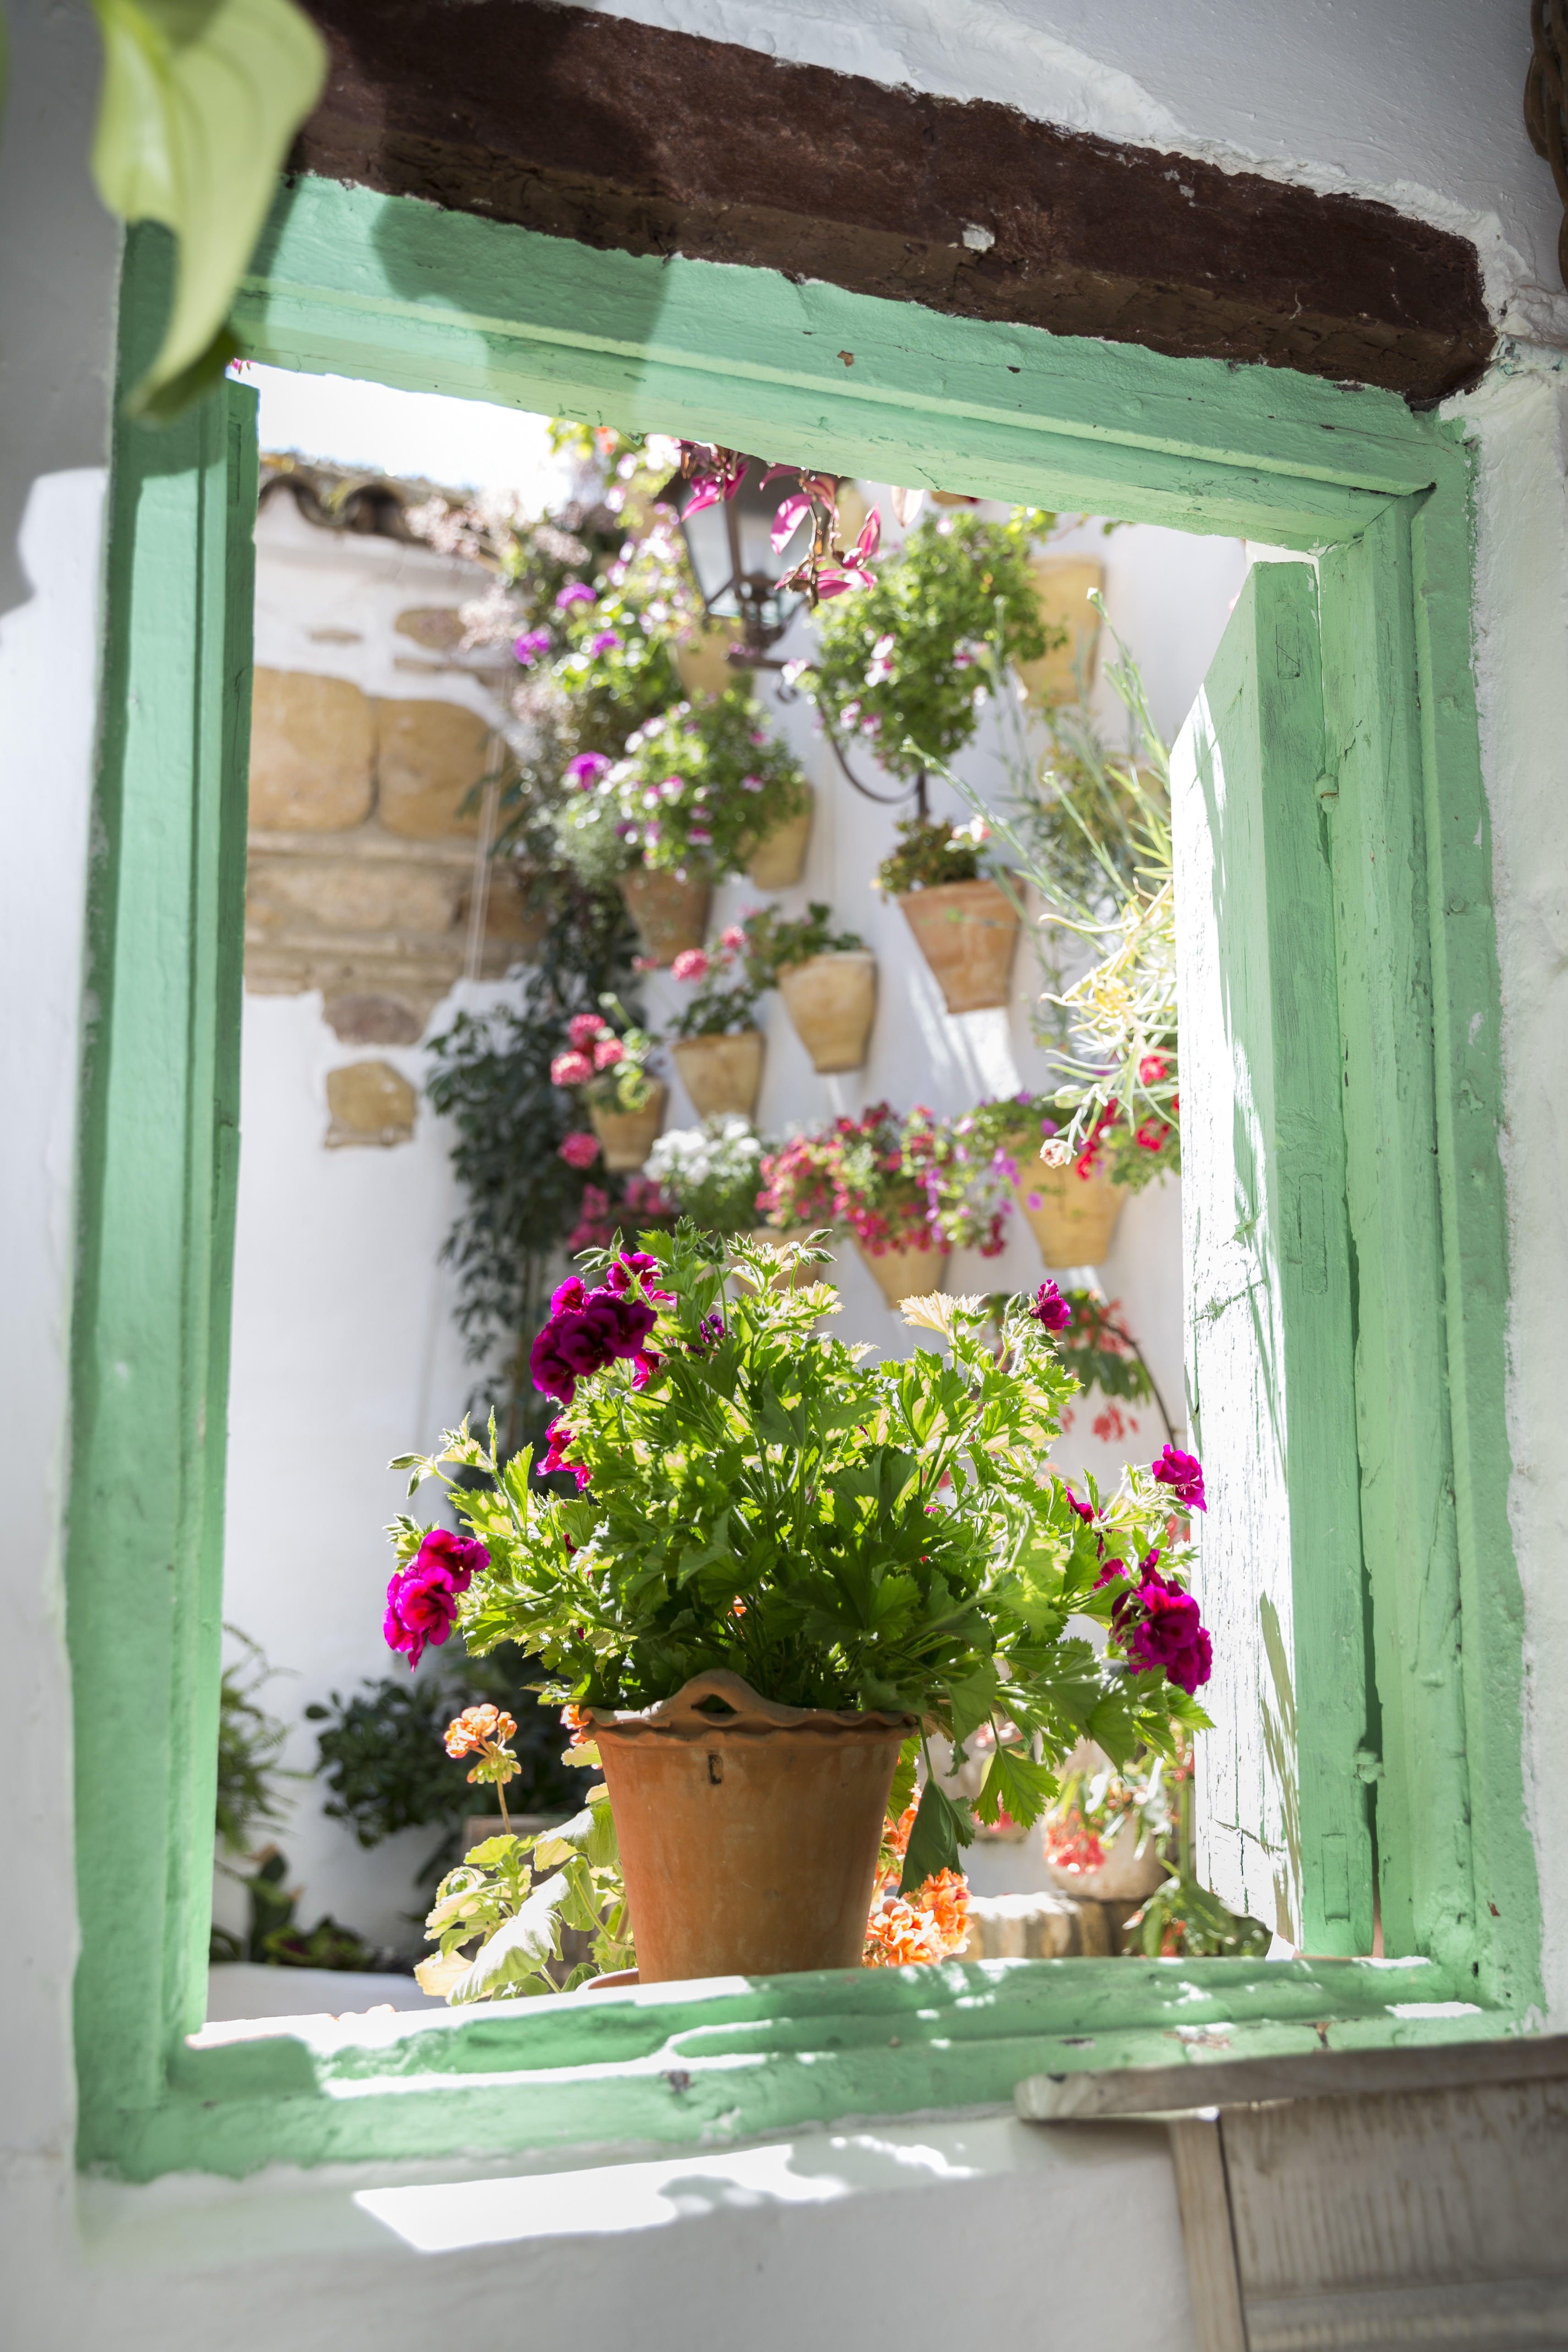
plant, house, flower, window, home, spring, green, color, flora, potted plant, flowers, interior design, christmas decoration, leaves, art, spain, flowerpot, floristry, cordoba, patios de c rdoba, floral design, flower arranging